Ellen Burka

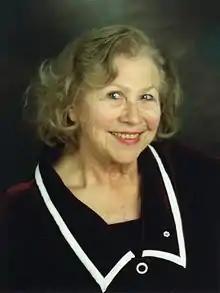
Burka in

Ellen Burka ( Danby; August 11, 1921 – September 12, 2016) was a Canadian-Dutch figure skater and coach. She became a member of the Order of Canada in 1978 and was inducted into Canada's Sports Hall of Fame in 1996.